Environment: real
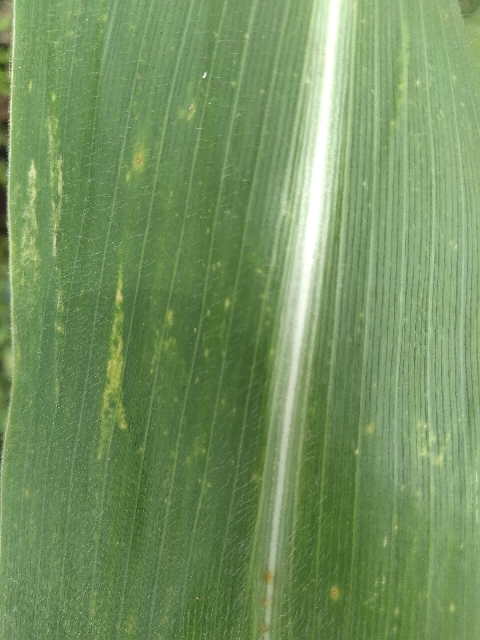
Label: lethal_necrosis